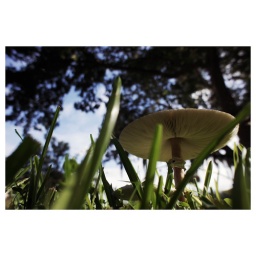
Some mushrooms in the grass around the COBA building at USF. Articulating LCD's are awesome.